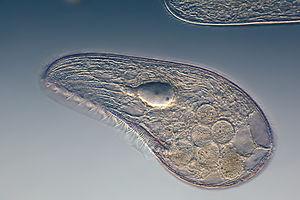
Les Ciliés sont des protozoaires unicellulaires caractérisés par la présence de cils vibratiles à leur surface à au moins un instant de leur cycle. Ils constituent un des embranchements de la division des Alveolata.